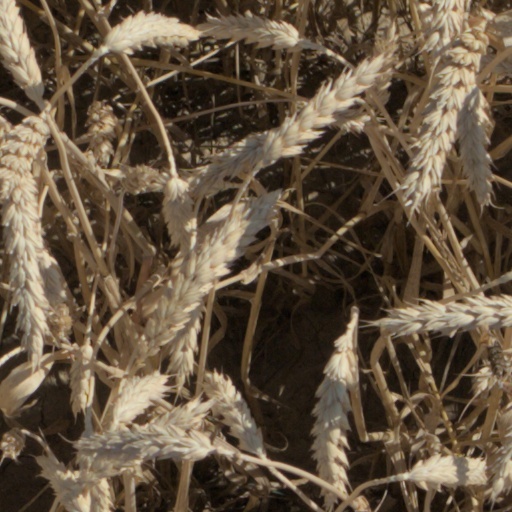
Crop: wheat